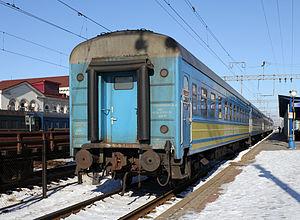
Trains express, parfois aussi appelé « train rapide » est une forme d'exploitation ferroviaire.